Bus rapid transit

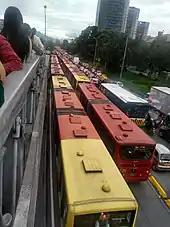
Traffic jam at TransMilenio's dedicated line

The capital cost of implementing BRT is lower than for light rail: A study by the U.S. Government Accountability Office (GAO) from 2000 found that the average capital cost per mile for busways was $13.5 million while light rail average cost was $34.8 million. The total investment varies considerably due to factors such as cost of the roadway, amount of grade separation, station structures and traffic signal systems.